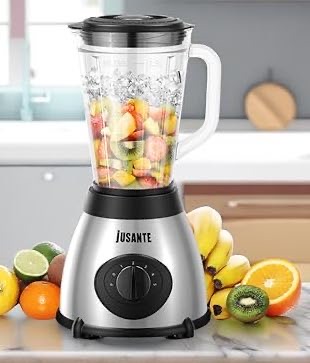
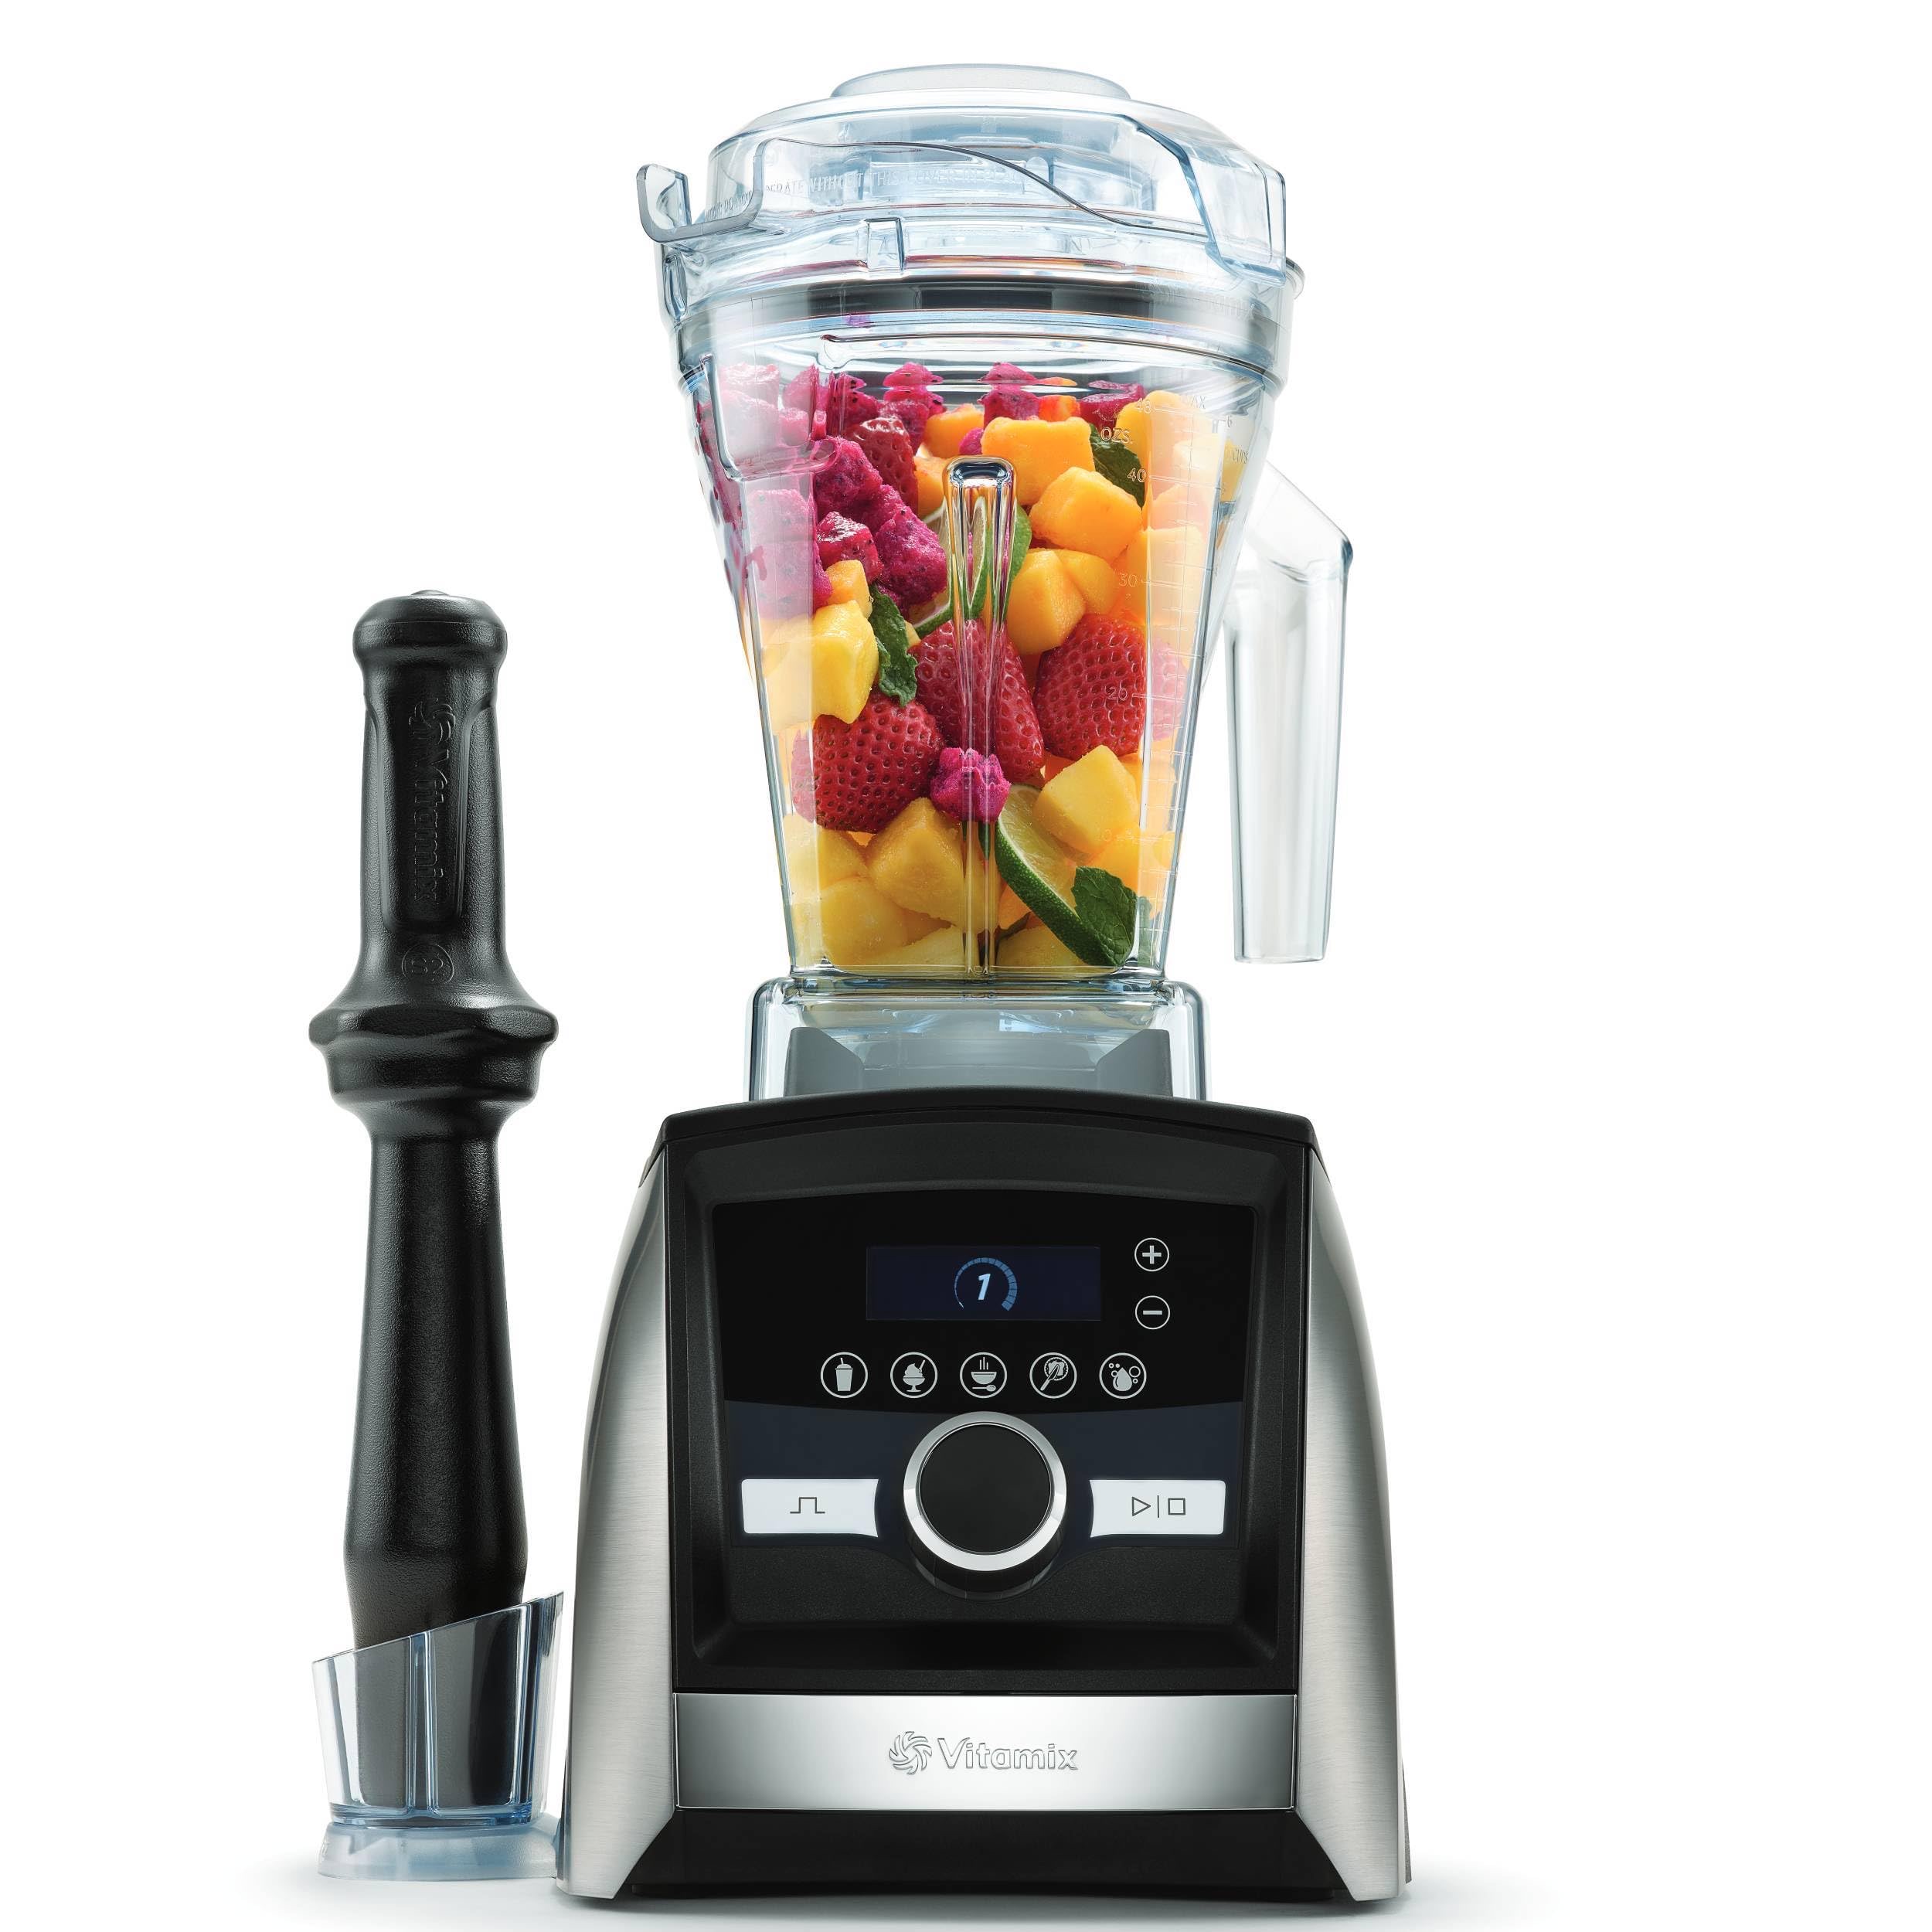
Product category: items_blender
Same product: no